Abul Hasan Jashori

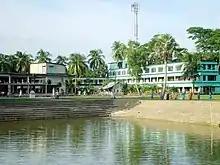
Gawhardanga Madrasa in Tungipara where Jashori served as "Shaykh al-Hadith".

He returned to Bengal after completing his studies, and was appointed in 1948 as the "Shaykh al-Hadith" (Professor of Hadith studies) of the Jamia Islamia Darul Uloom Khademul Islam madrasa of Shamsul Haque Faridpuri in Gawhardanga. In 1959, philanthropist Chowdhury Altaf Husayn donated some land for the establishment of a madrasa in Jessore with the assistance of Mawla Faruq, son of Habibullah Qurayshi. Abul Hasan was appointed as this madrasa's first principal and "Shaykh al-Hadith", and was committed to this role until his death. The madrasa was named Jamia Ezazia Darul Uloom Jessore after his teacher Izaz Ali Amrohi. Taking Jessore as his residence, it was from then on that Abul Hasan became known as Abul Hasan Jashori.